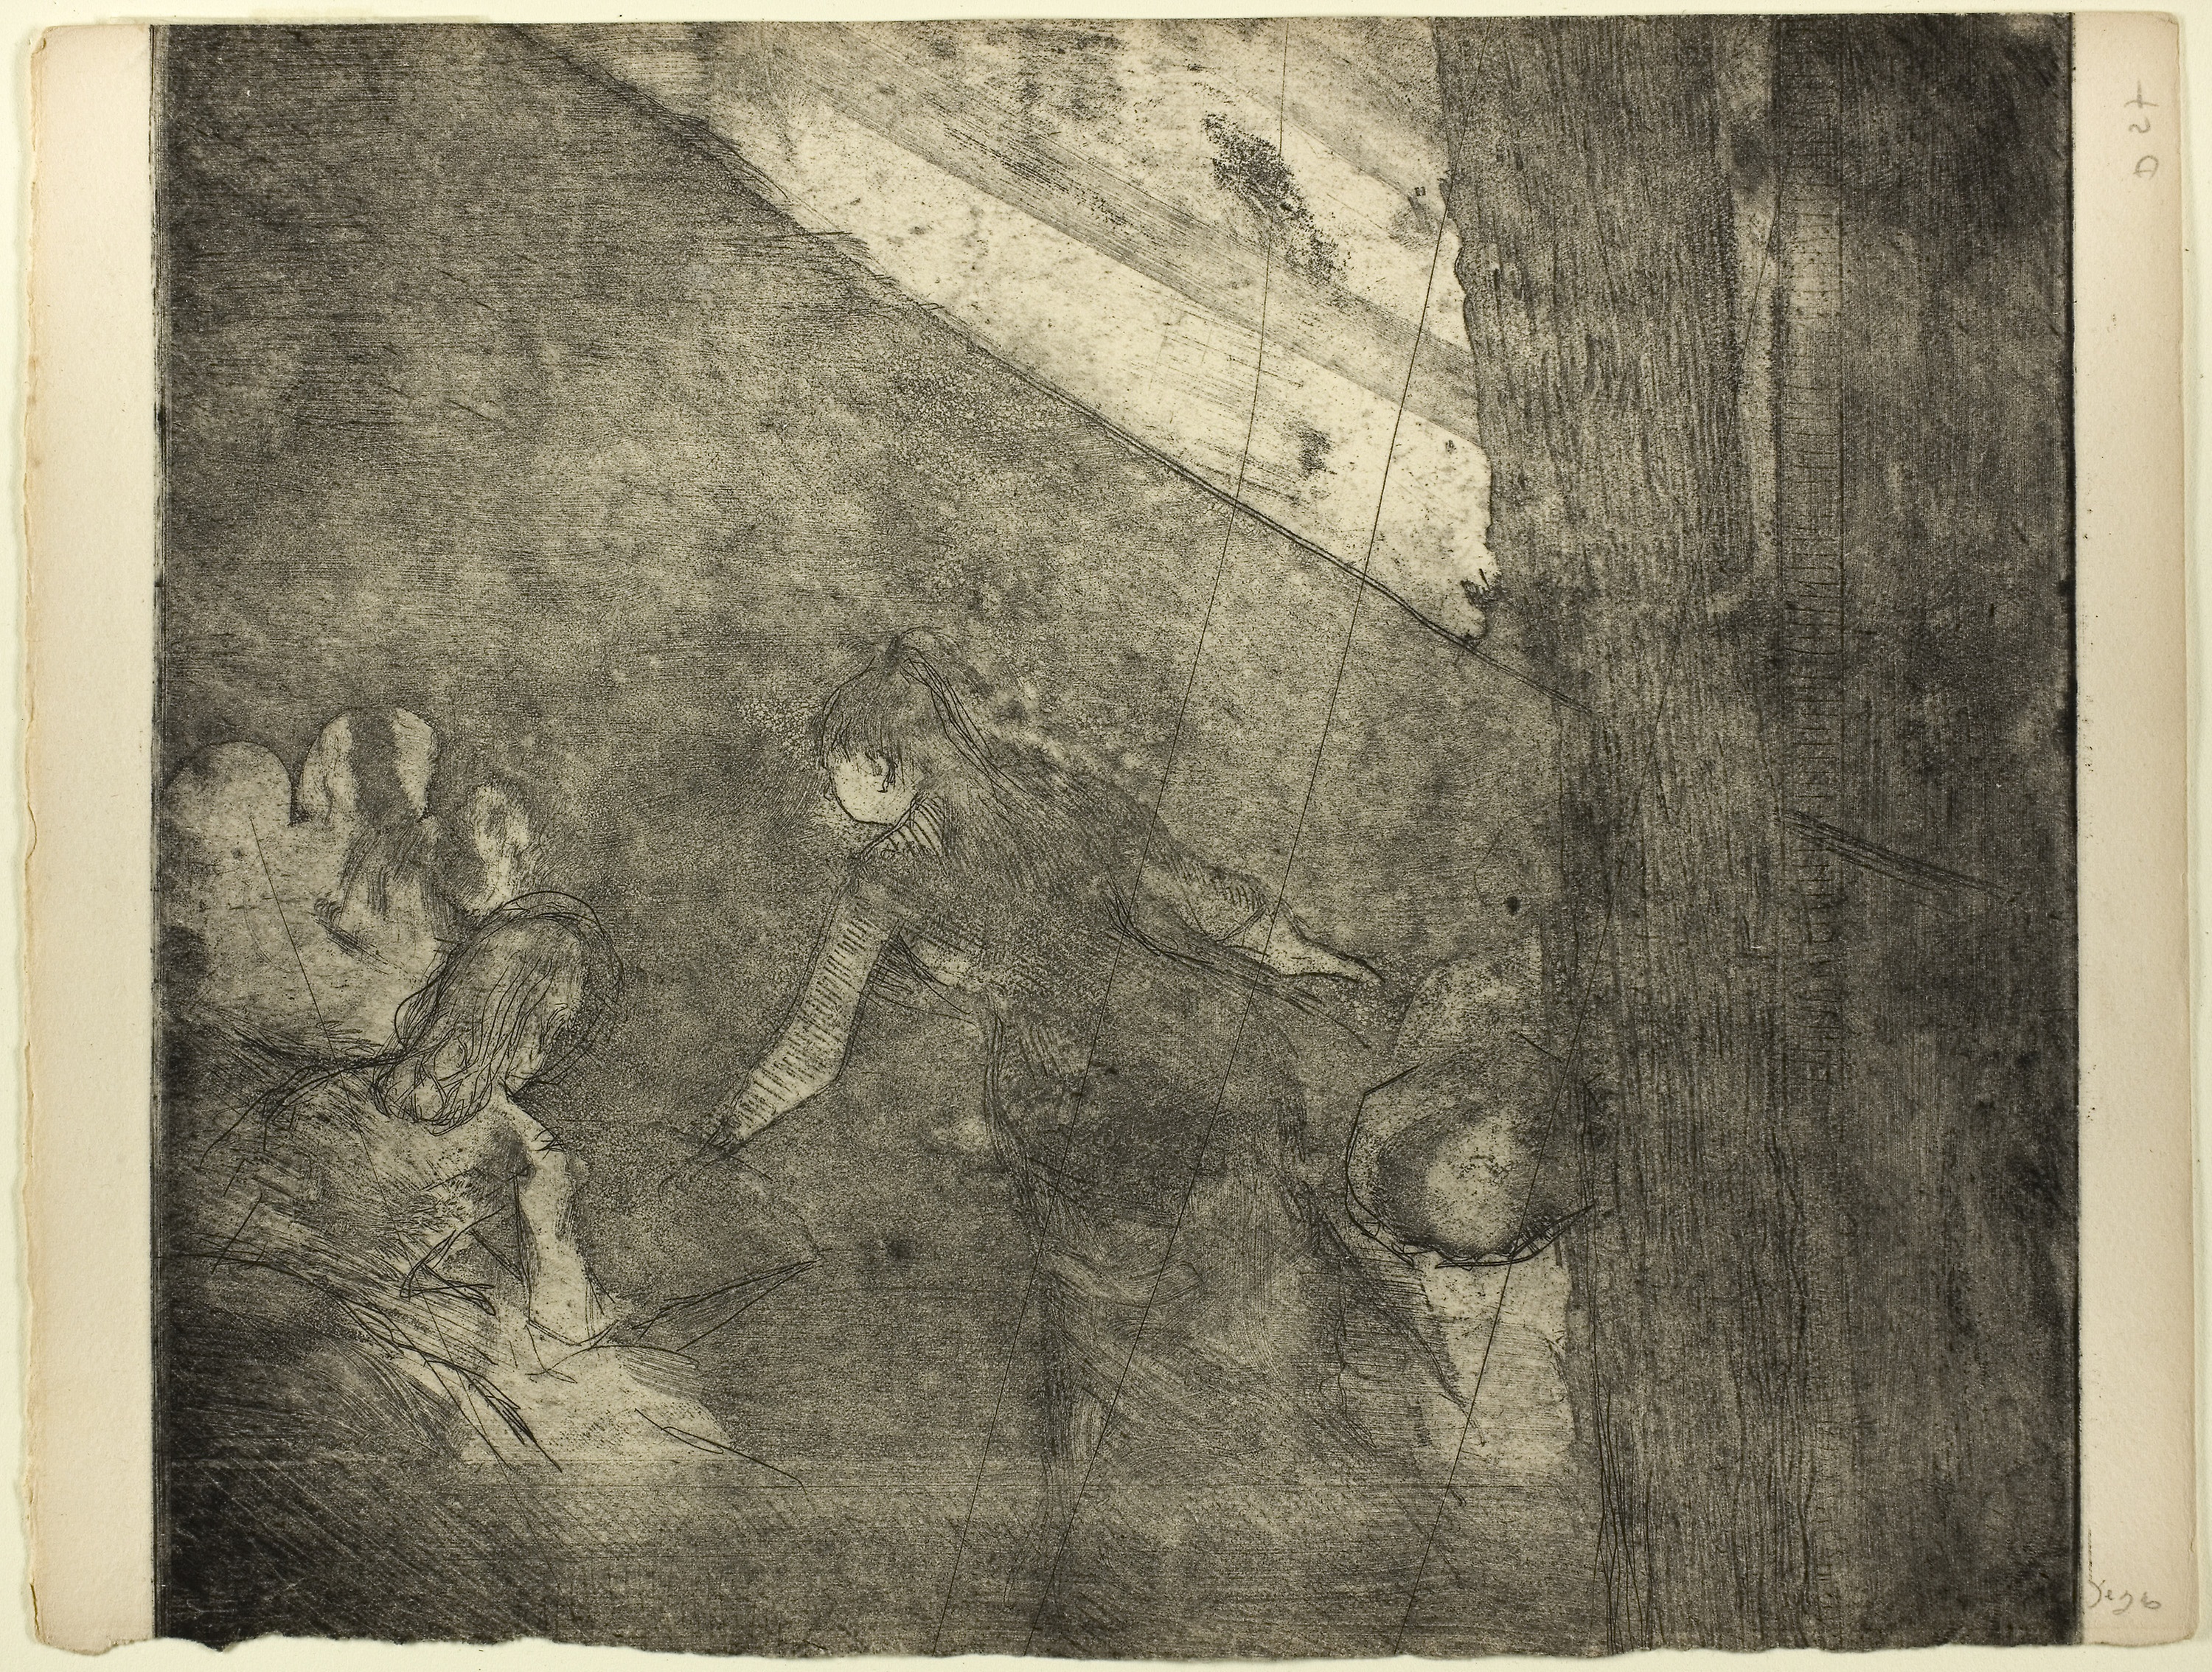
history, art, wood, visual arts, painting, artwork, drawing, modern art